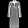
Label: Coat